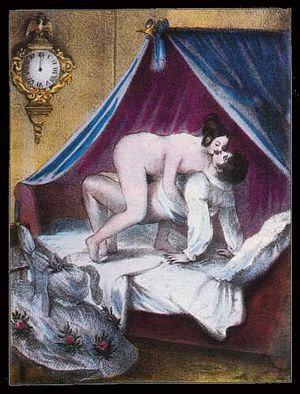
La position du chevauchement, amazone ou Andromaque, est une position sexuelle où l'un des partenaires chevauche l'autre.